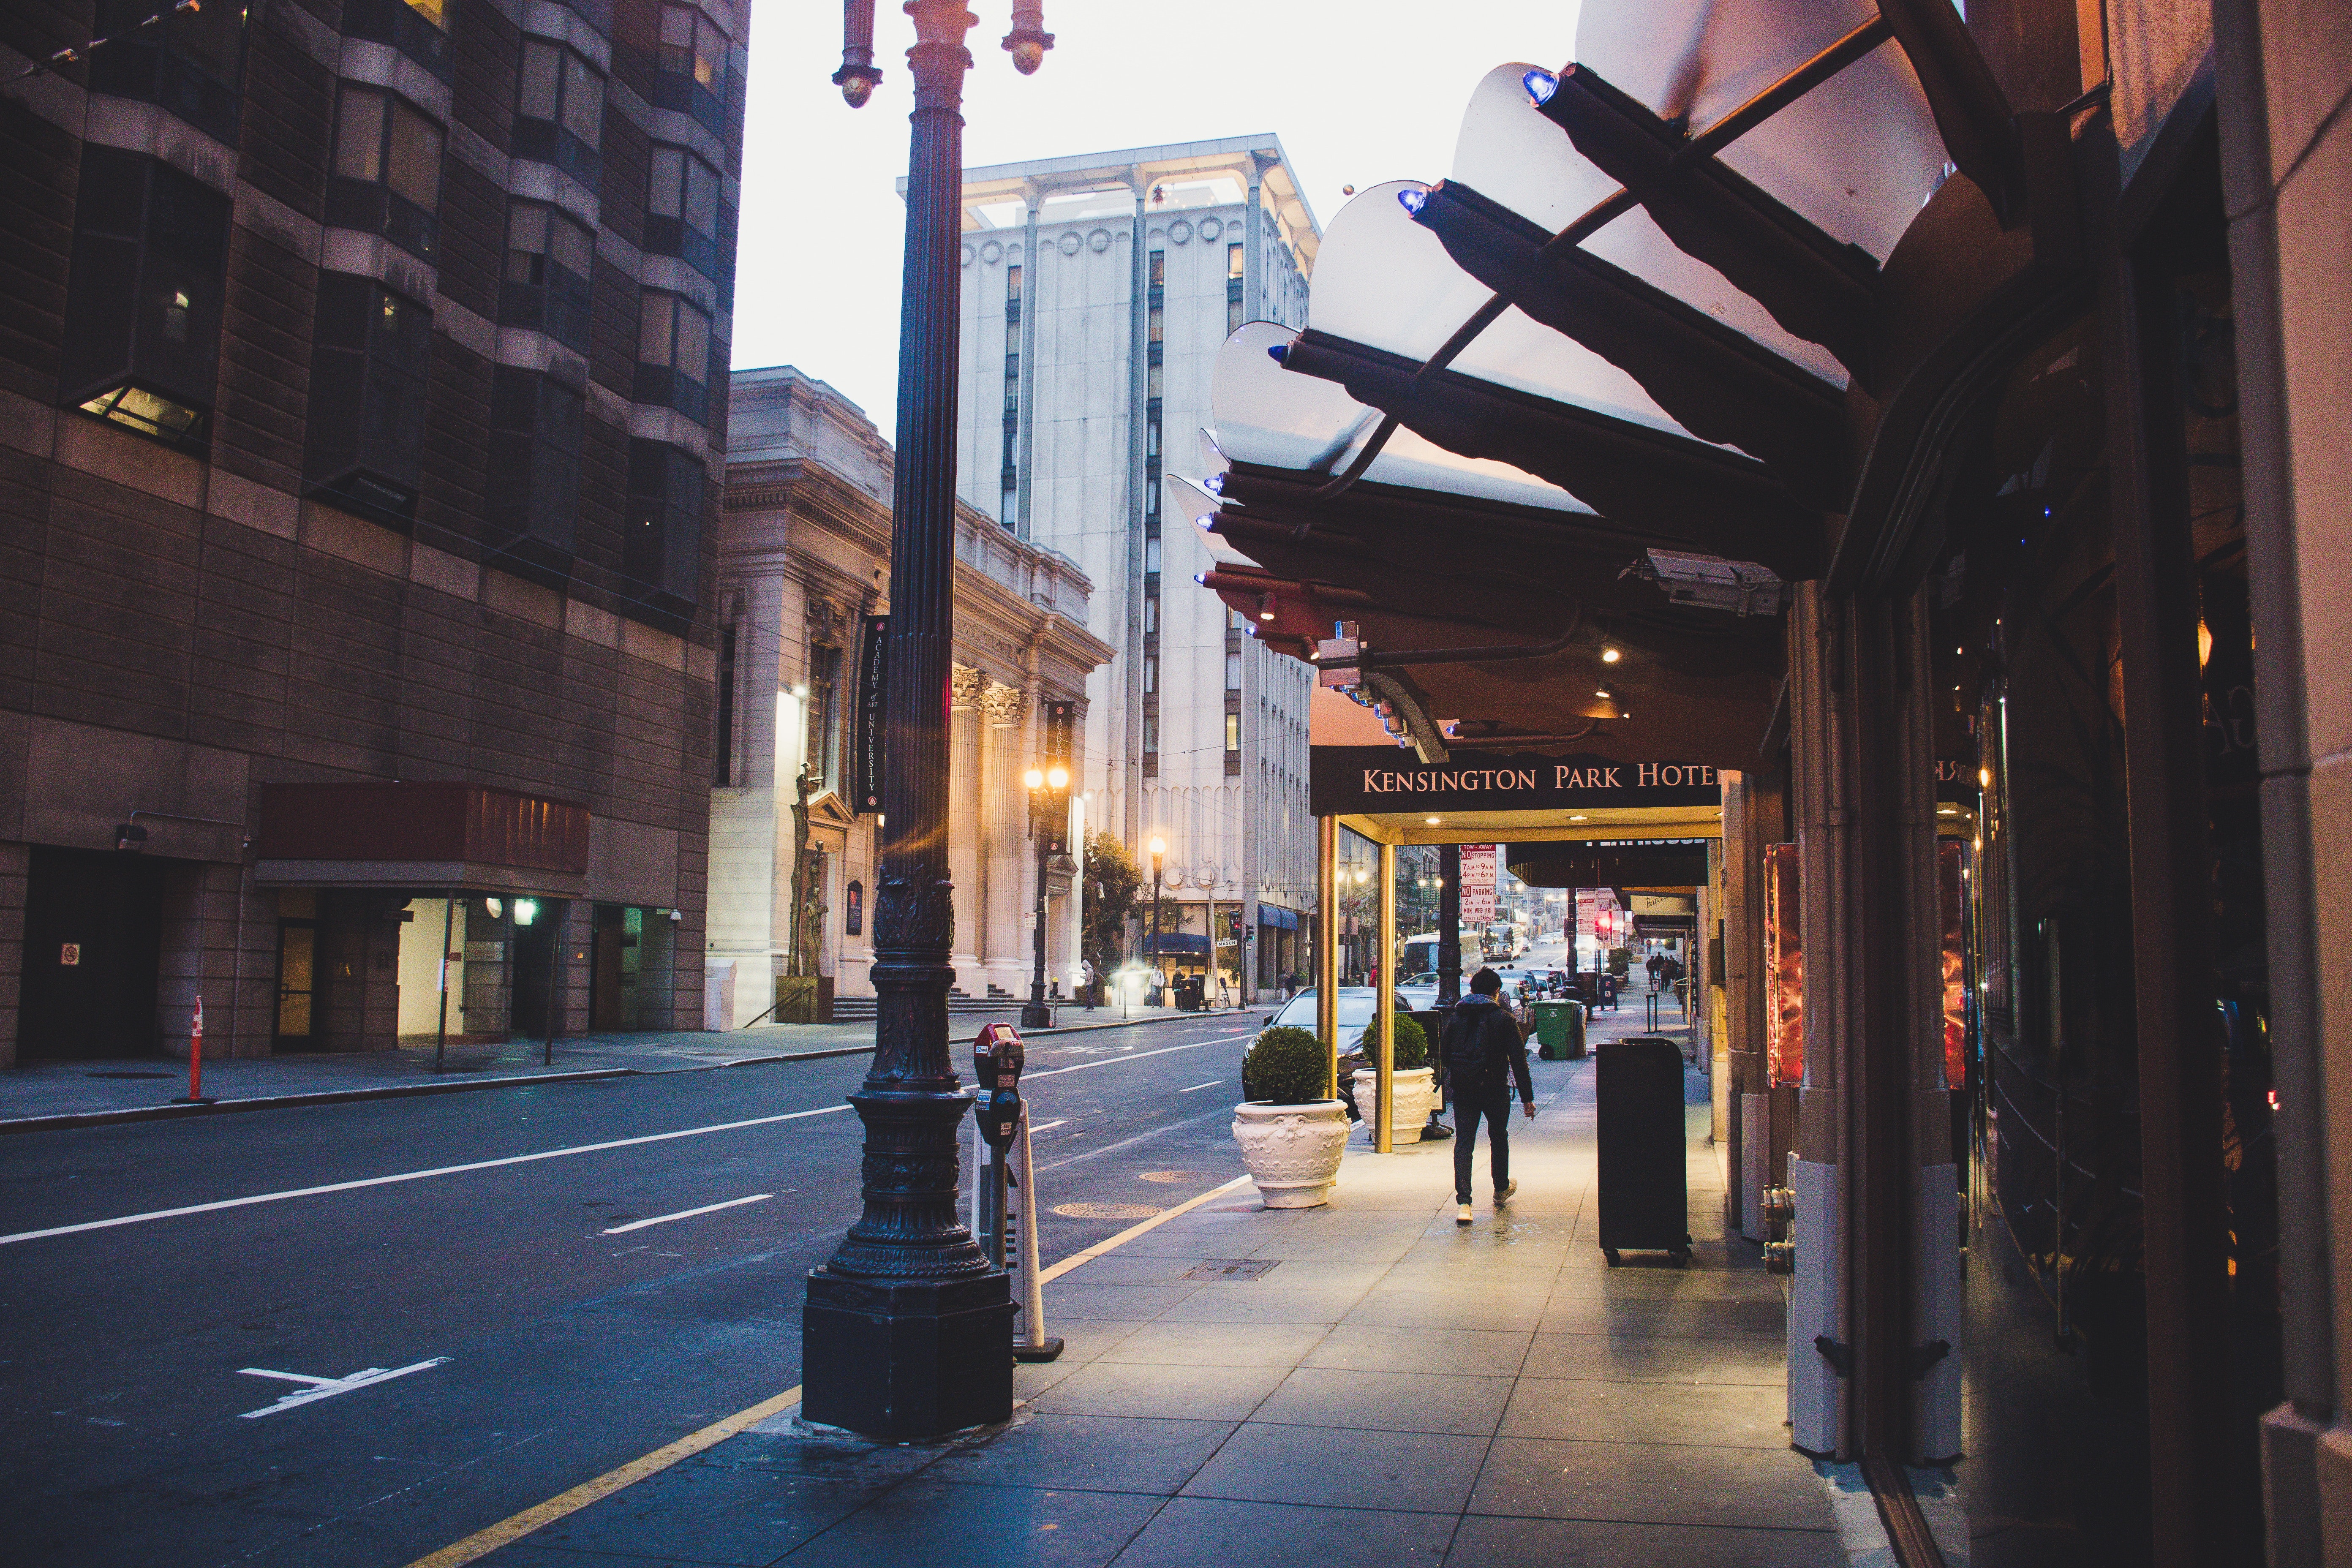
urban area, street, town, city, road, light, metropolitan area, architecture, downtown, building, human settlement, lane, neighbourhood, infrastructure, sky, morning, mixed use, evening, night, metropolis, sunlight, pedestrian, alley, road surface, nonbuilding structure, reflection, sidewalk